Great Western Railway Power and Weight Classification

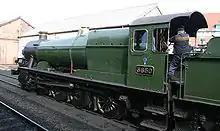
A preserved GWR 2884 Class steam locomotive, showing the power classification as a black letter "E" on a blue weight classification disc, painted above the numberplate. Between the disc and numberplate may be seen a white letter "X", which affects how the power class is interpreted

From 1920, the cab side of Great Western Railway (GWR) steam locomotives bore a letter on a coloured disc, which enabled staff to quickly assess the capabilities of locomotives without the need to check tables of data. The letter showed the power classification, and the coloured disc showed the weight restriction. This system continued after the GWR became the Western Region of British Railways.